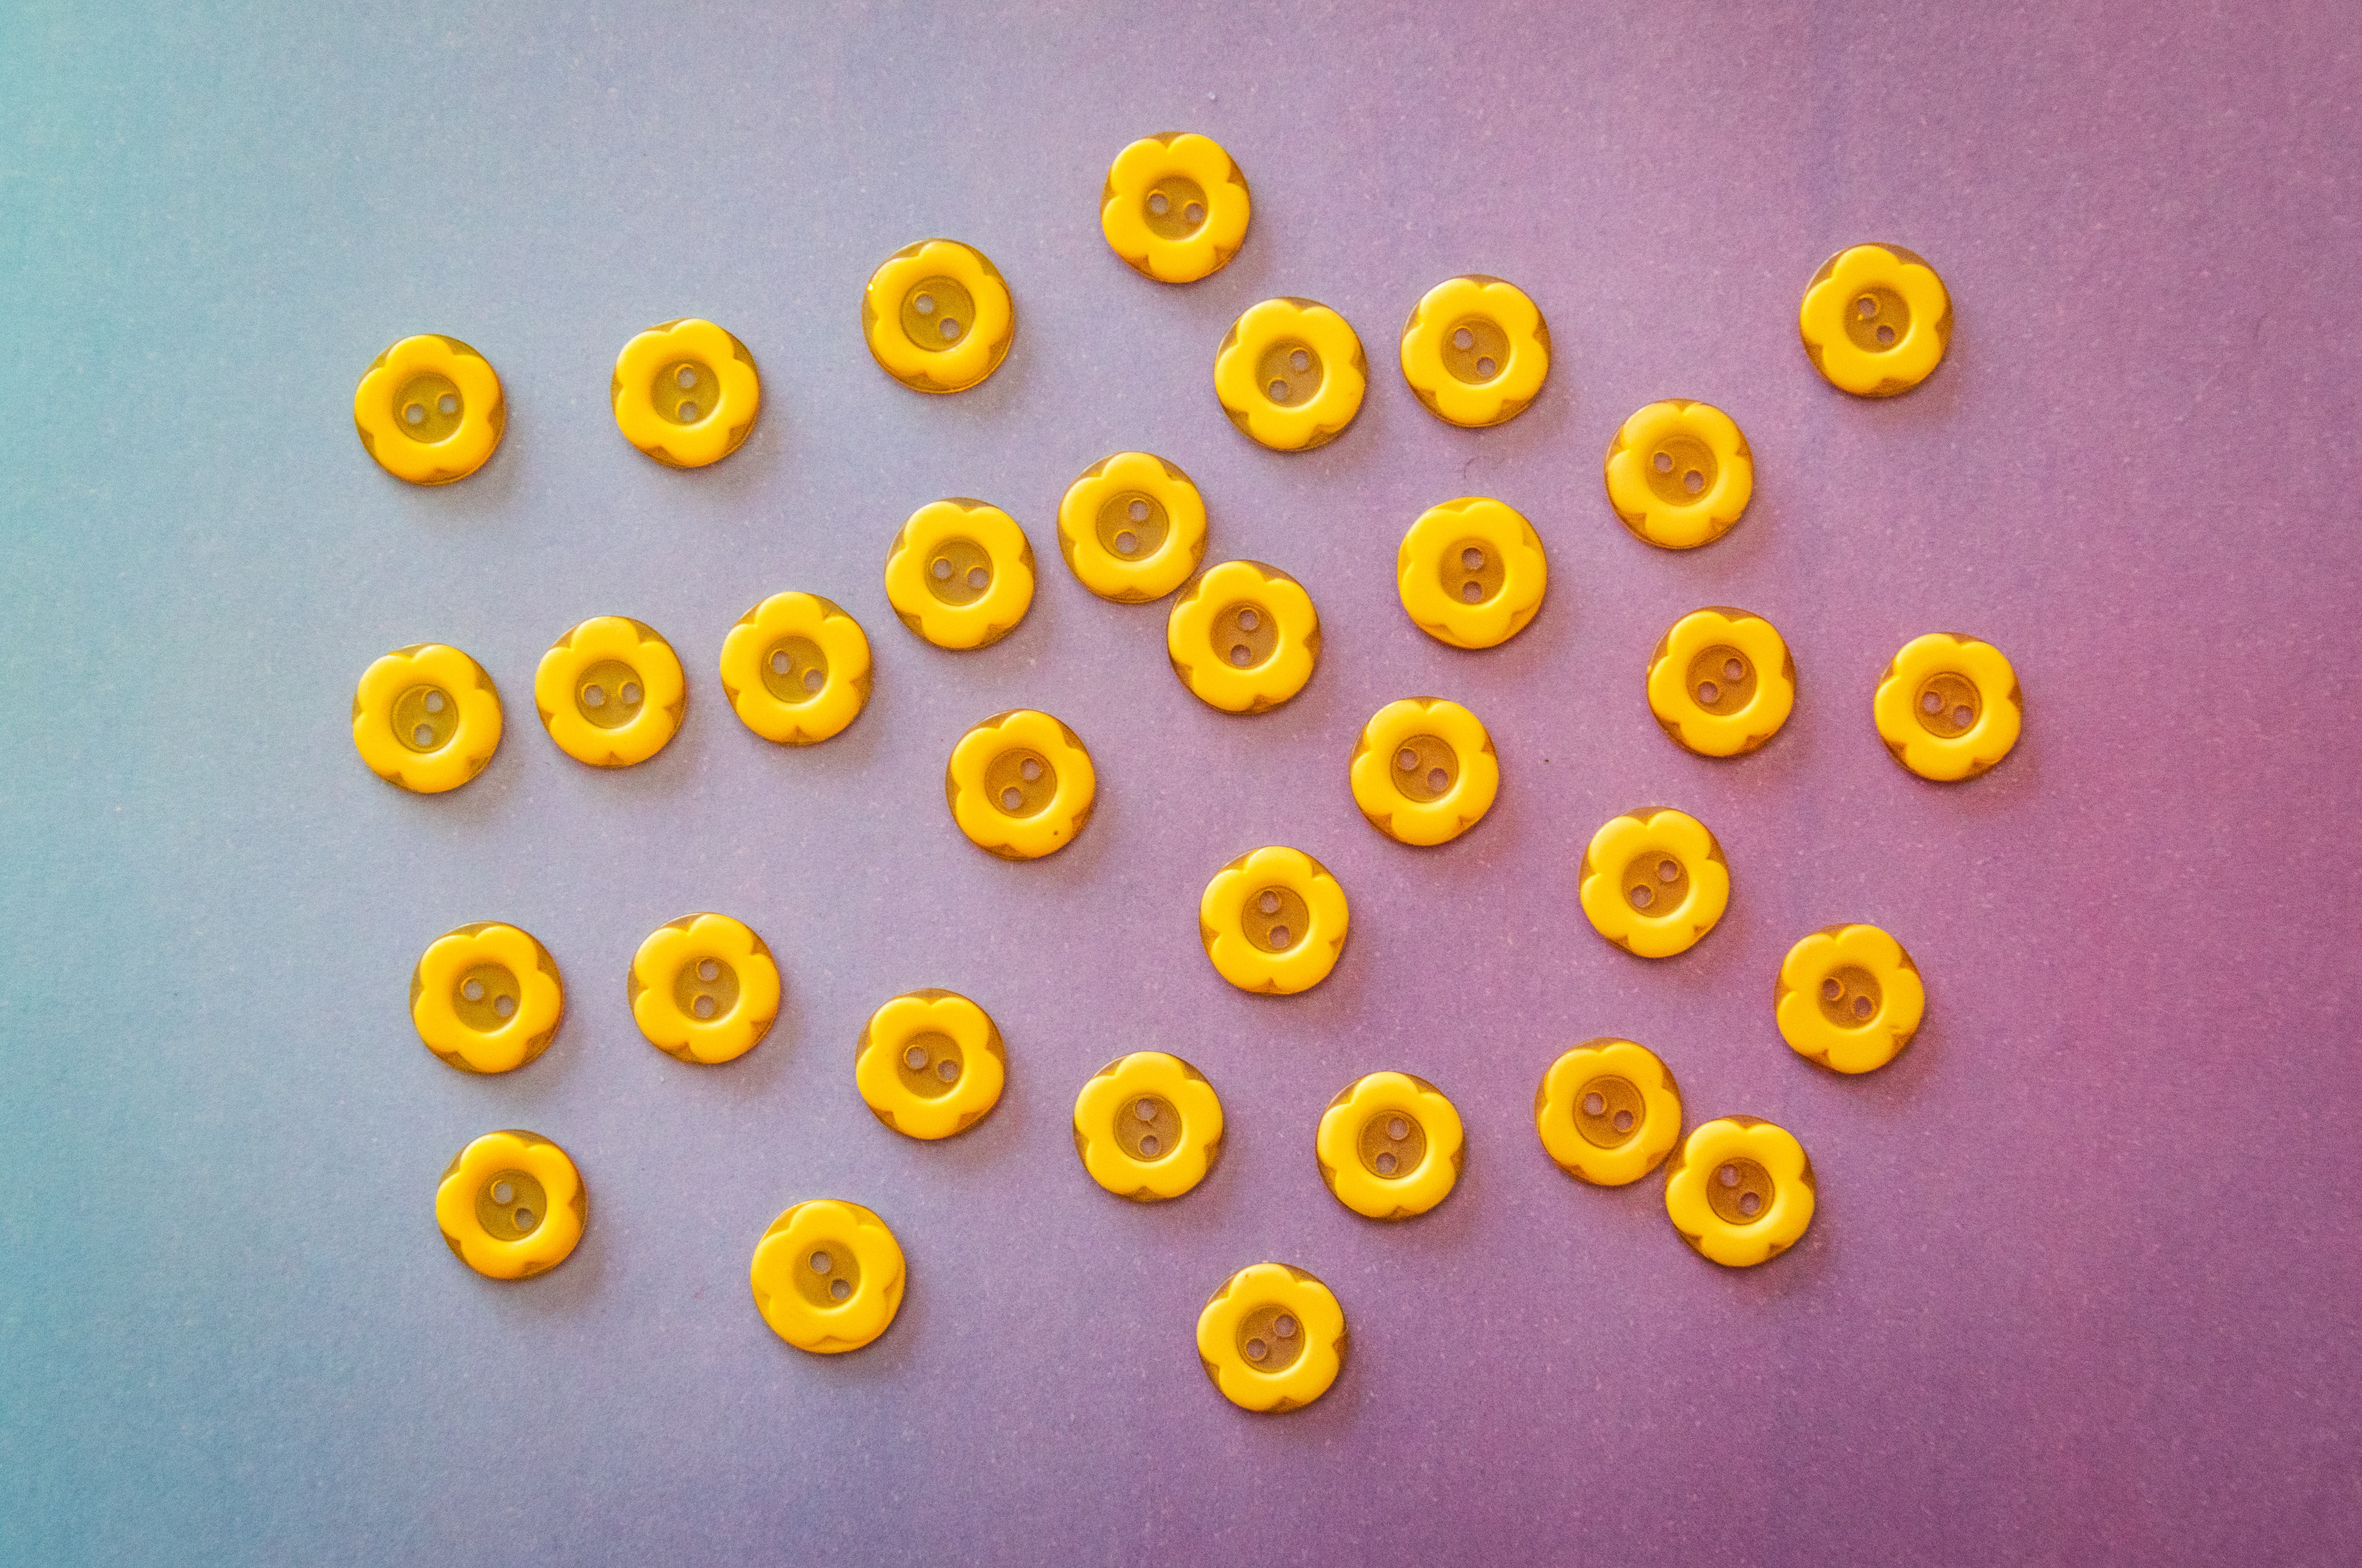
yellow, button, font, emoticon, metal, smile